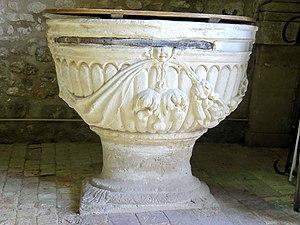
Mobilier de l'église Saint-Denis de Berville (voir titre).
L'église Saint-Denis est une église catholique paroissiale située à Berville, dans le département du Val-d'Oise, en France. Son histoire reste encore à élucider. L'édifice associe un chœur gothique du XIIIᵉ siècle, austère et non voûté, à un transept et un clocher en bâtière de style flamboyant, et une nef Renaissance avec bas-côté. Comme l'indiquent deux clés de voûte, sa construction date du règne de Henri II. La construction aurait été prise en charge par le seigneur local, René de Bucy, que l'on sait proche d'Anne de Montmorency. C'est vraisemblablement sur cette base que l'on a attribué la nef et son portail occidental, qui a été plaqué devant la façade en 1552, au sculpteur Jean Goujon, architecte du roi impliqué dans le chantier du château d'Écouen. Si le transept et le clocher sont de bon niveau, c'est surtout pour ses parties Renaissance que l'église Saint-Denis est remarquable, car les nefs de style Renaissance sont peu nombreuses dans le Vexin. L'église est classée aux monuments historiques depuis 1920. Elle est aujourd'hui affiliée à la paroisse d'Avernes et Marines, et les célébrations eucharistiques s'y limitent à deux messes dominicales par an.